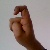
The image shows a hand gesture representing the letter 'X' in Indian Sign Language.